Your Song (TV series)

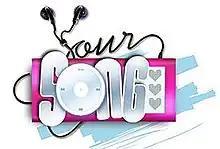

Your Song is a Philippine musical drama anthology show broadcast by ABS-CBN. It aired from February 12, 2006 to March 27, 2011, replacing "Pinoy Big Brother Buzz" and was replaced by "Good Vibes".